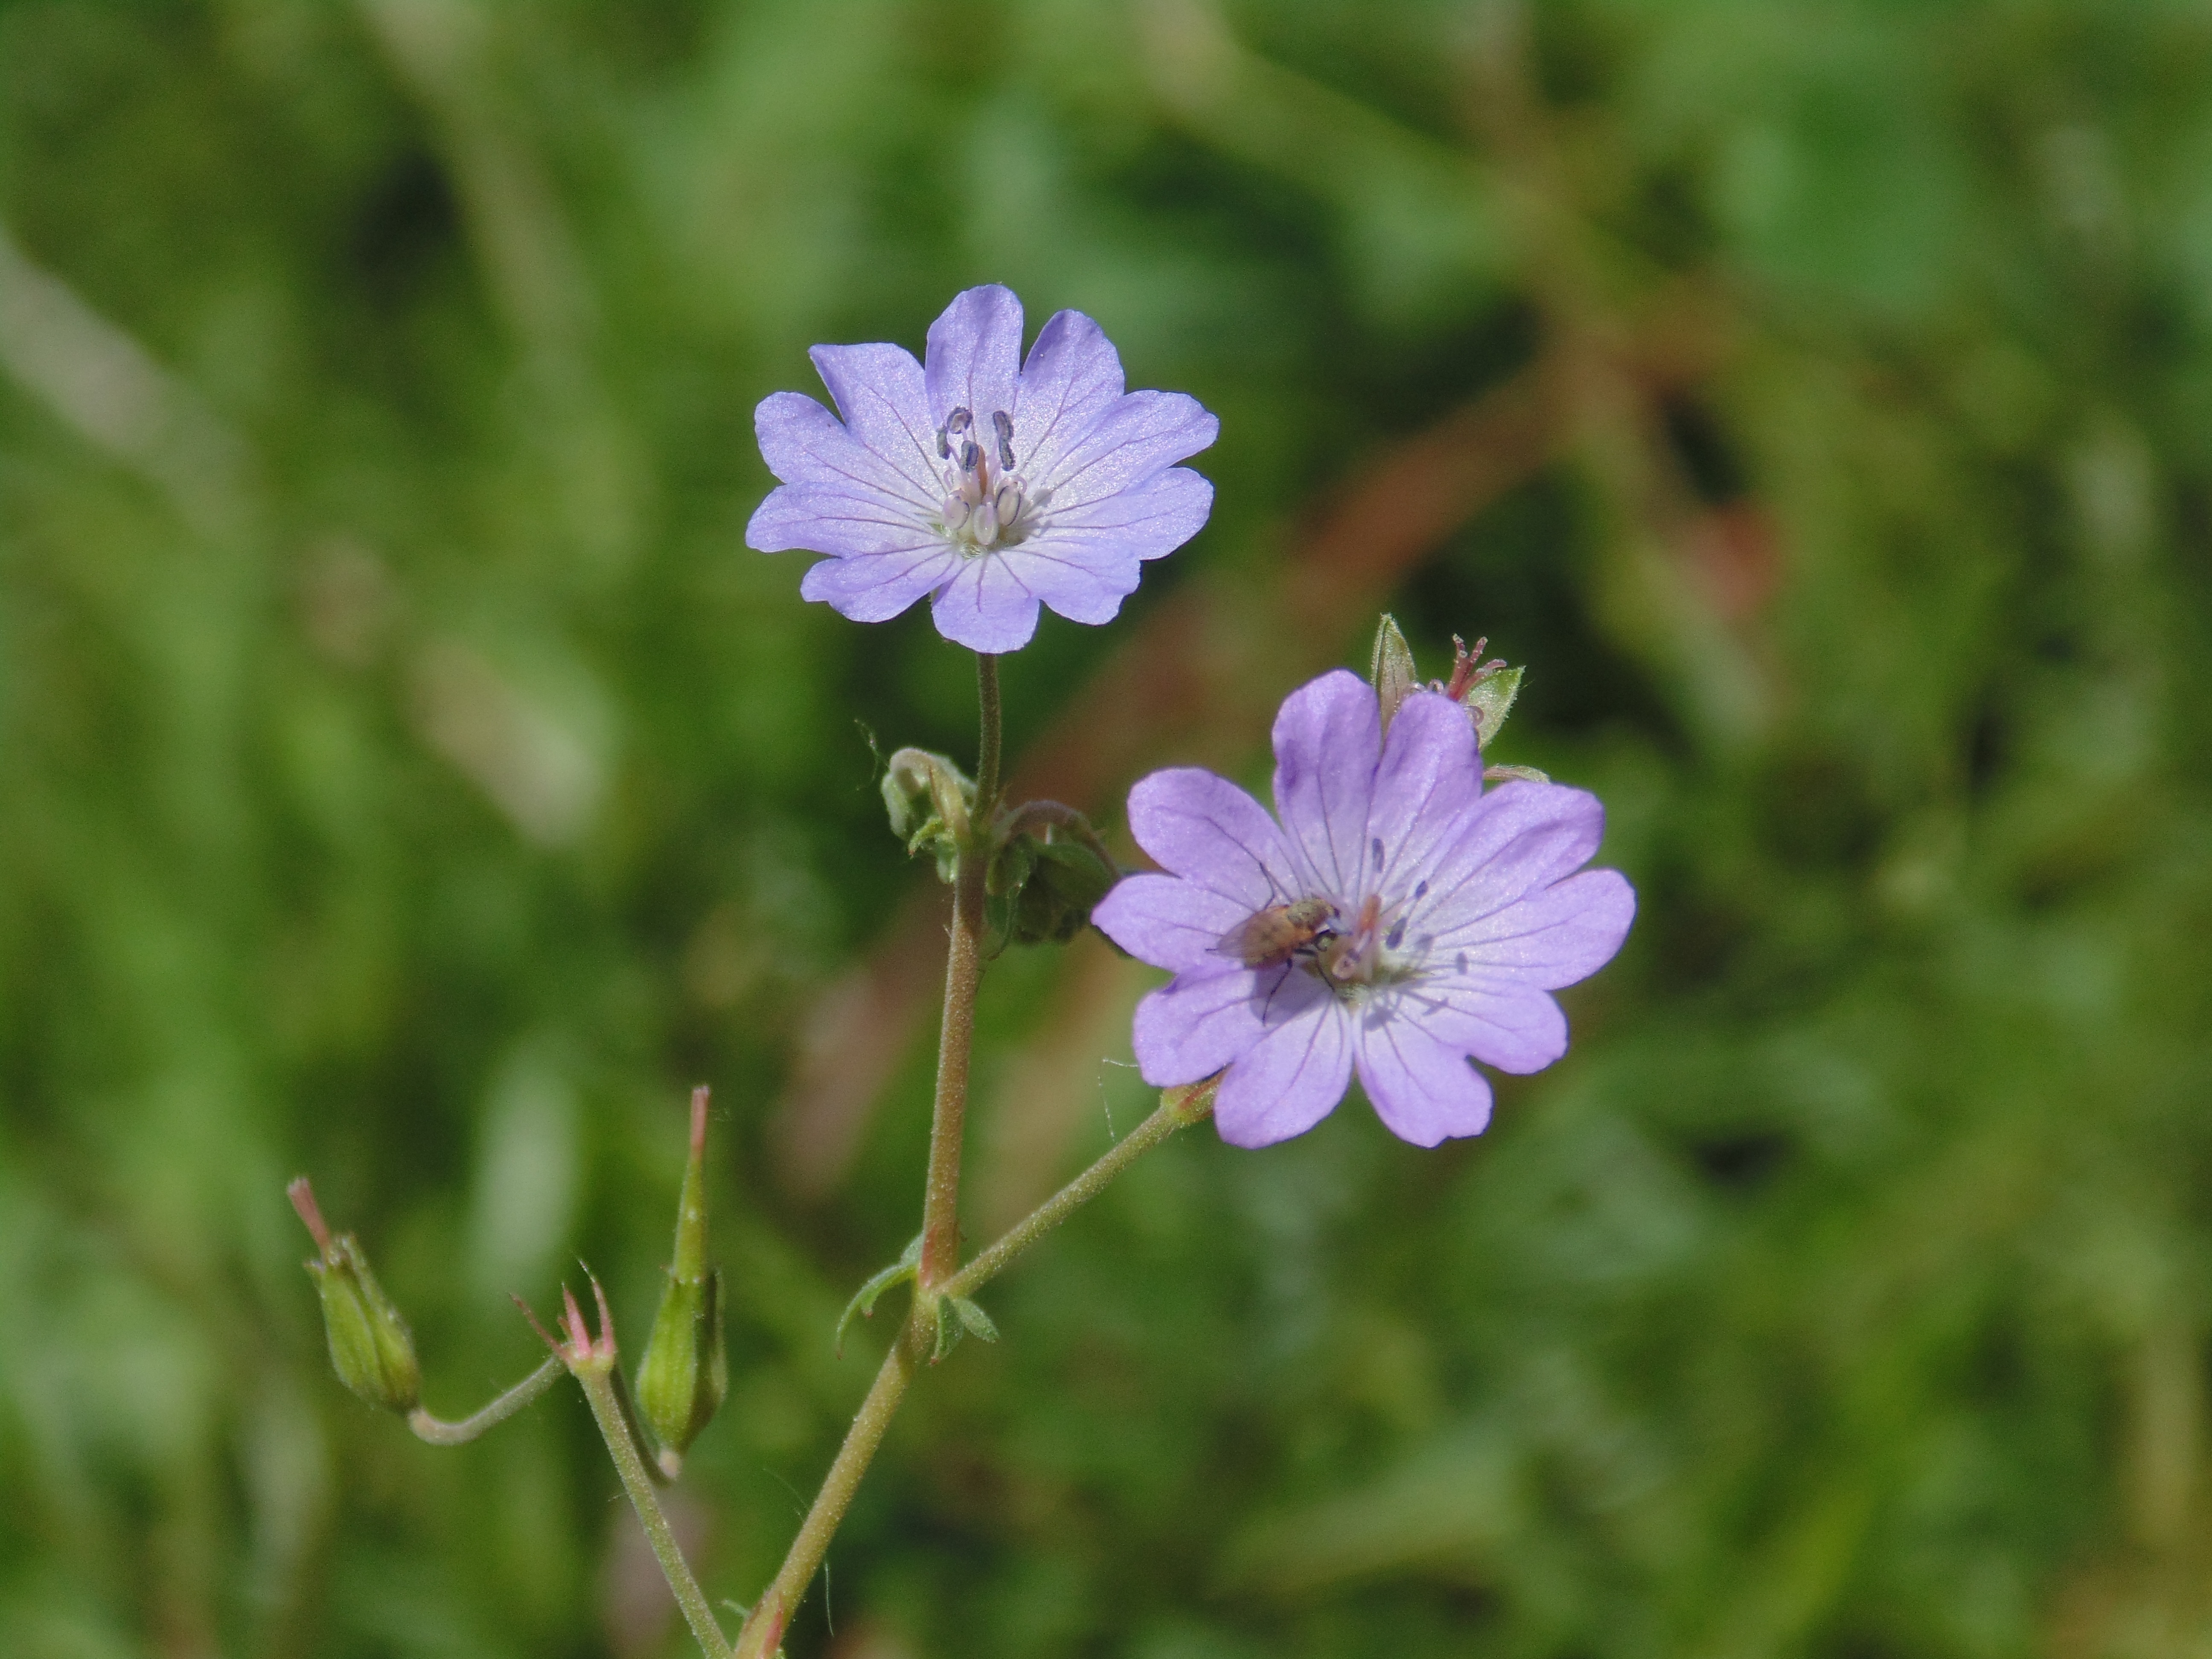
nature, blossom, plant, meadow, flower, herb, produce, flora, life, wildflower, flowers, geranium, macro photography, flowering plant, scholarship, turkey plant, uluda, annual plant, land plant, garden cosmos, pink family